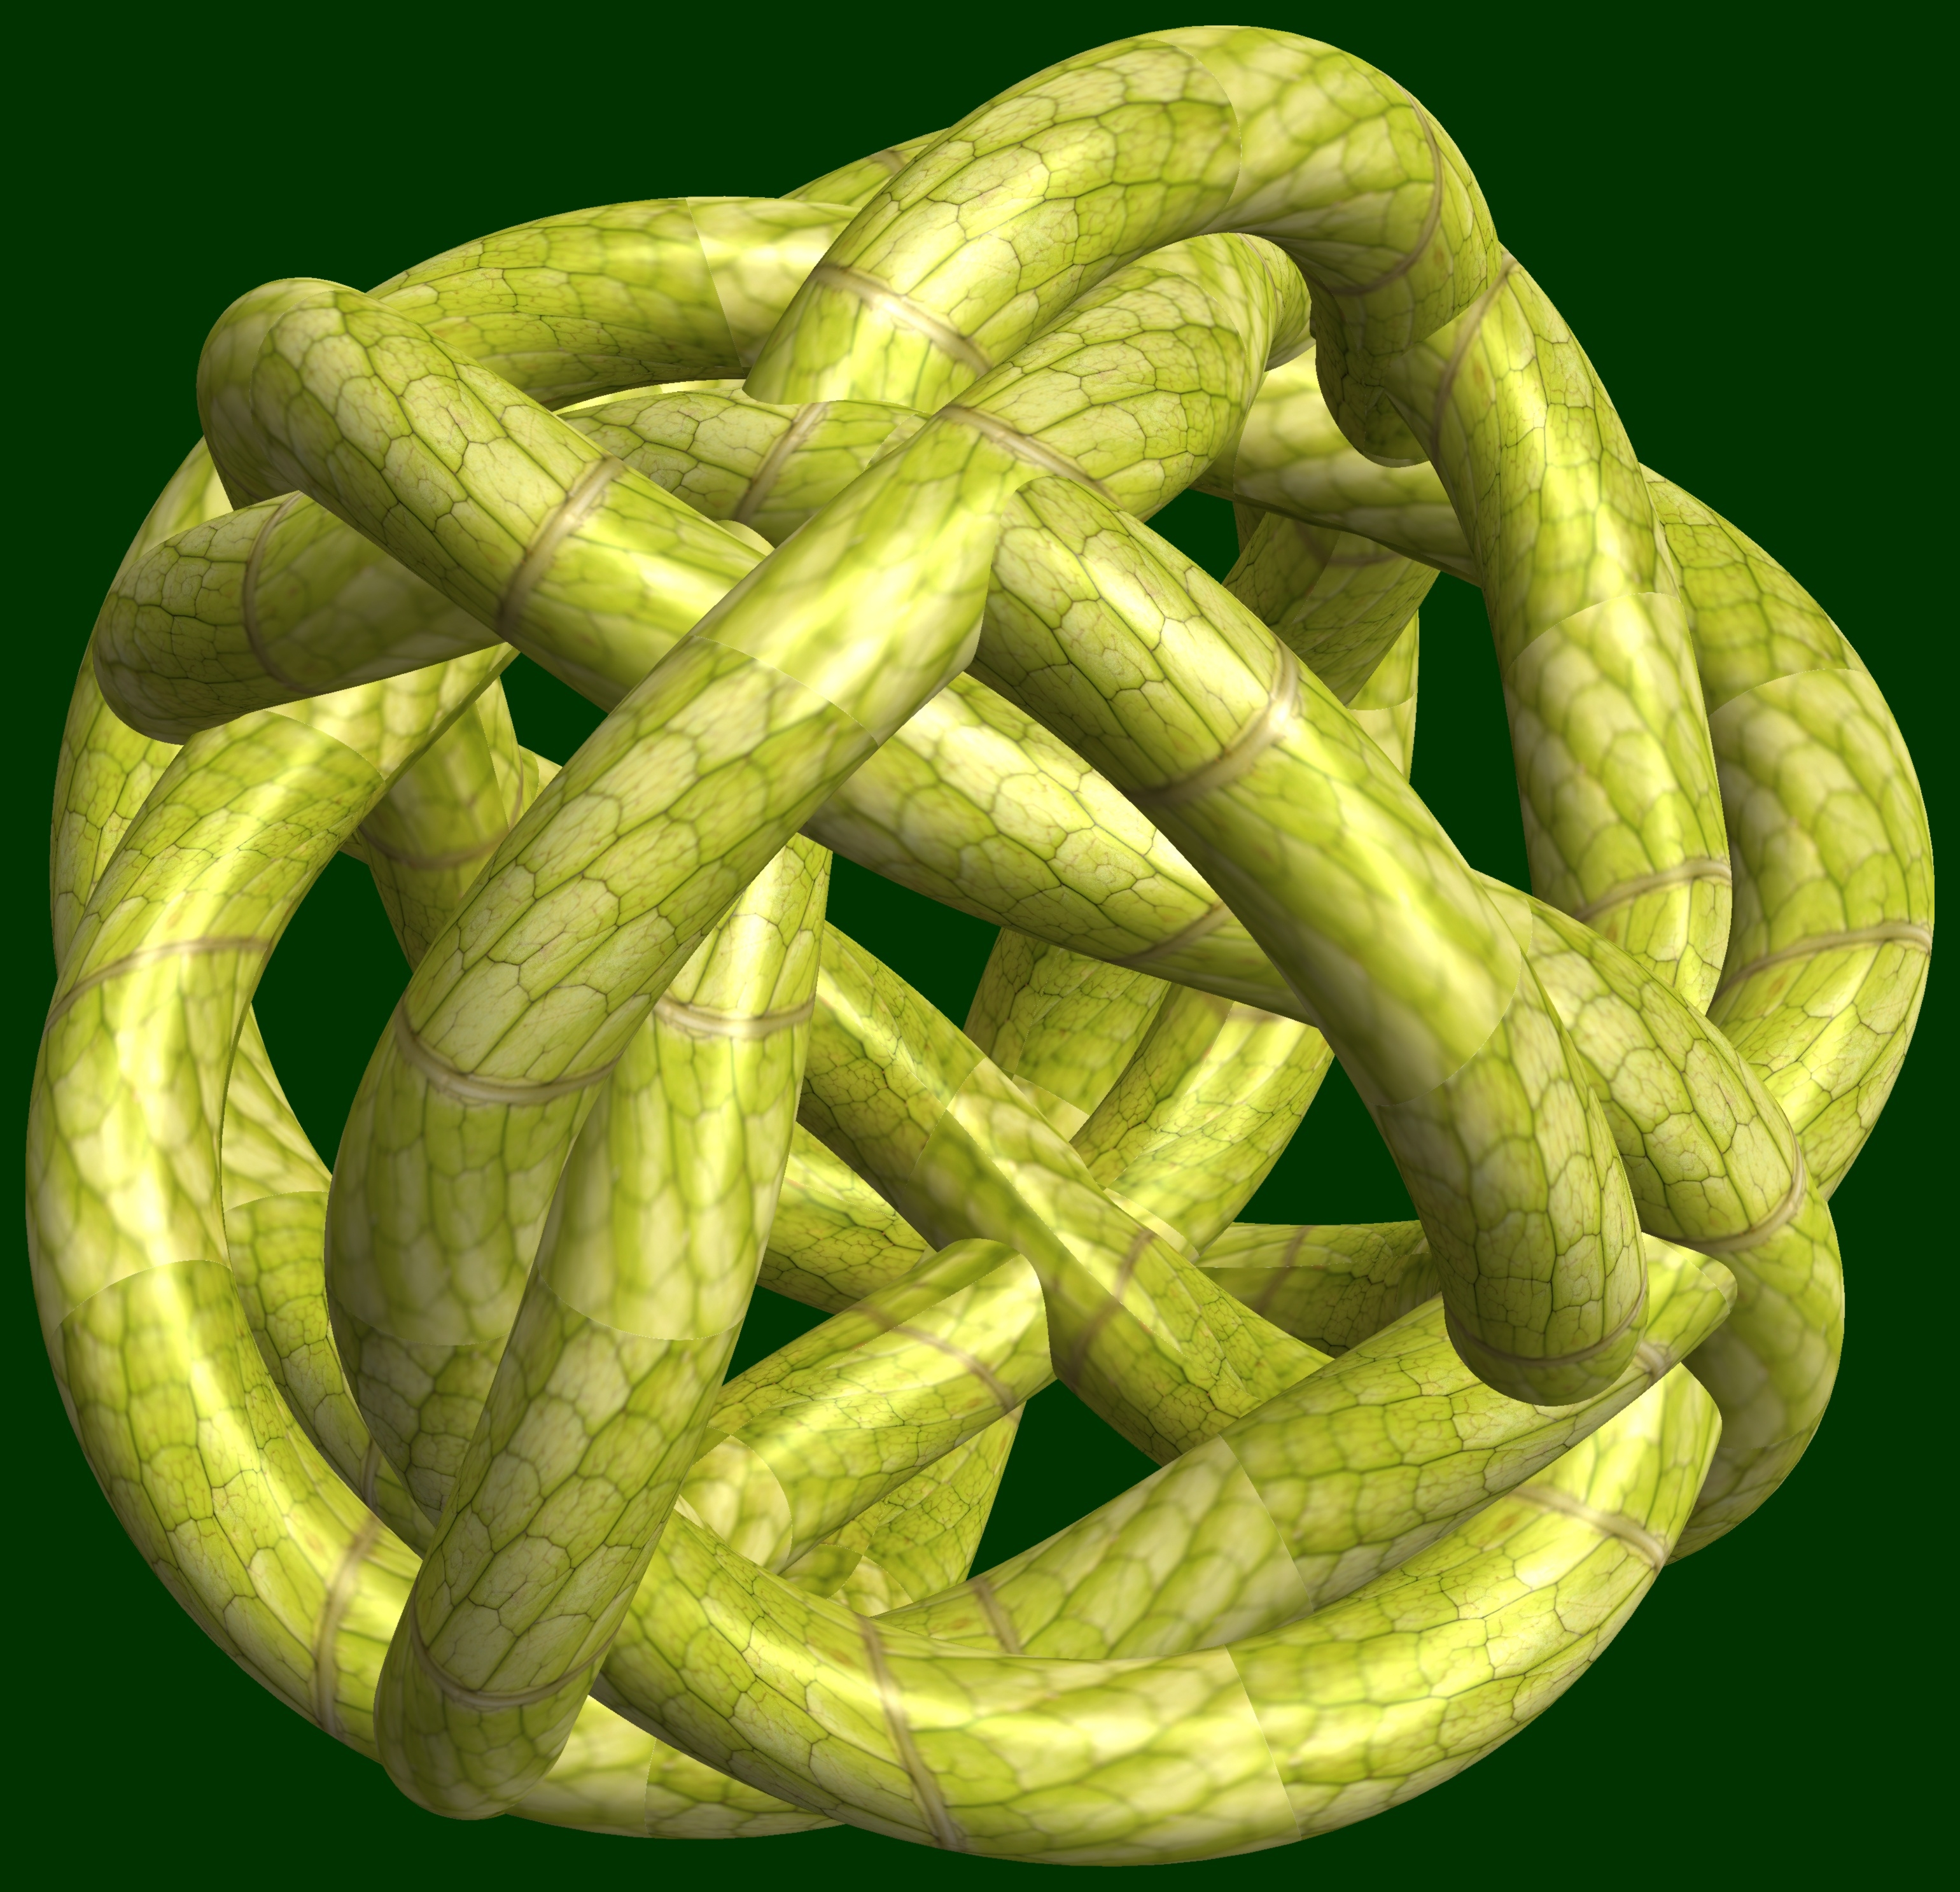
abstract, structure, plant, fruit, texture, flower, pattern, food, produce, vegetable, crop, geometry, gourd, sculpture, cool image, design, symmetry, 3d, graphic, shape, knot, citron, torus, mathematica, cg, parametricplot3d, code, program, algorithm, mapping, geometricsculpture, cucurbita, flowering plant, land plant, cucumber gourd and melon family, momordica charantia